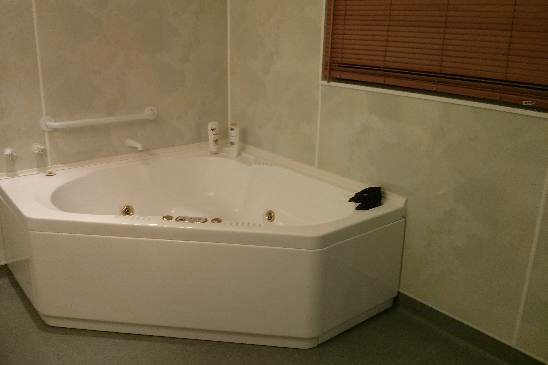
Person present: No